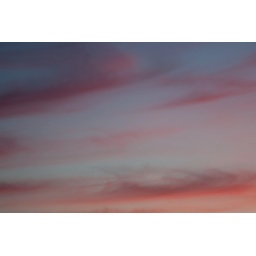
This kind of twilight sky-- with wispy, pink clouds against a delicate blue-- makes me think of cotton candy.